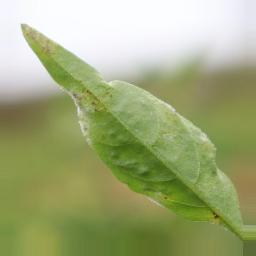
Label: powdery mildew